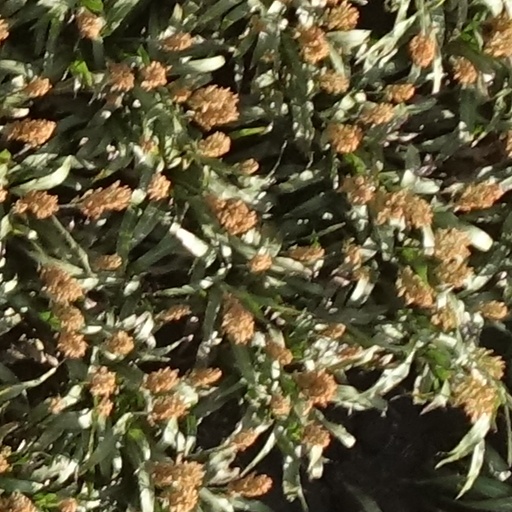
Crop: sorghum